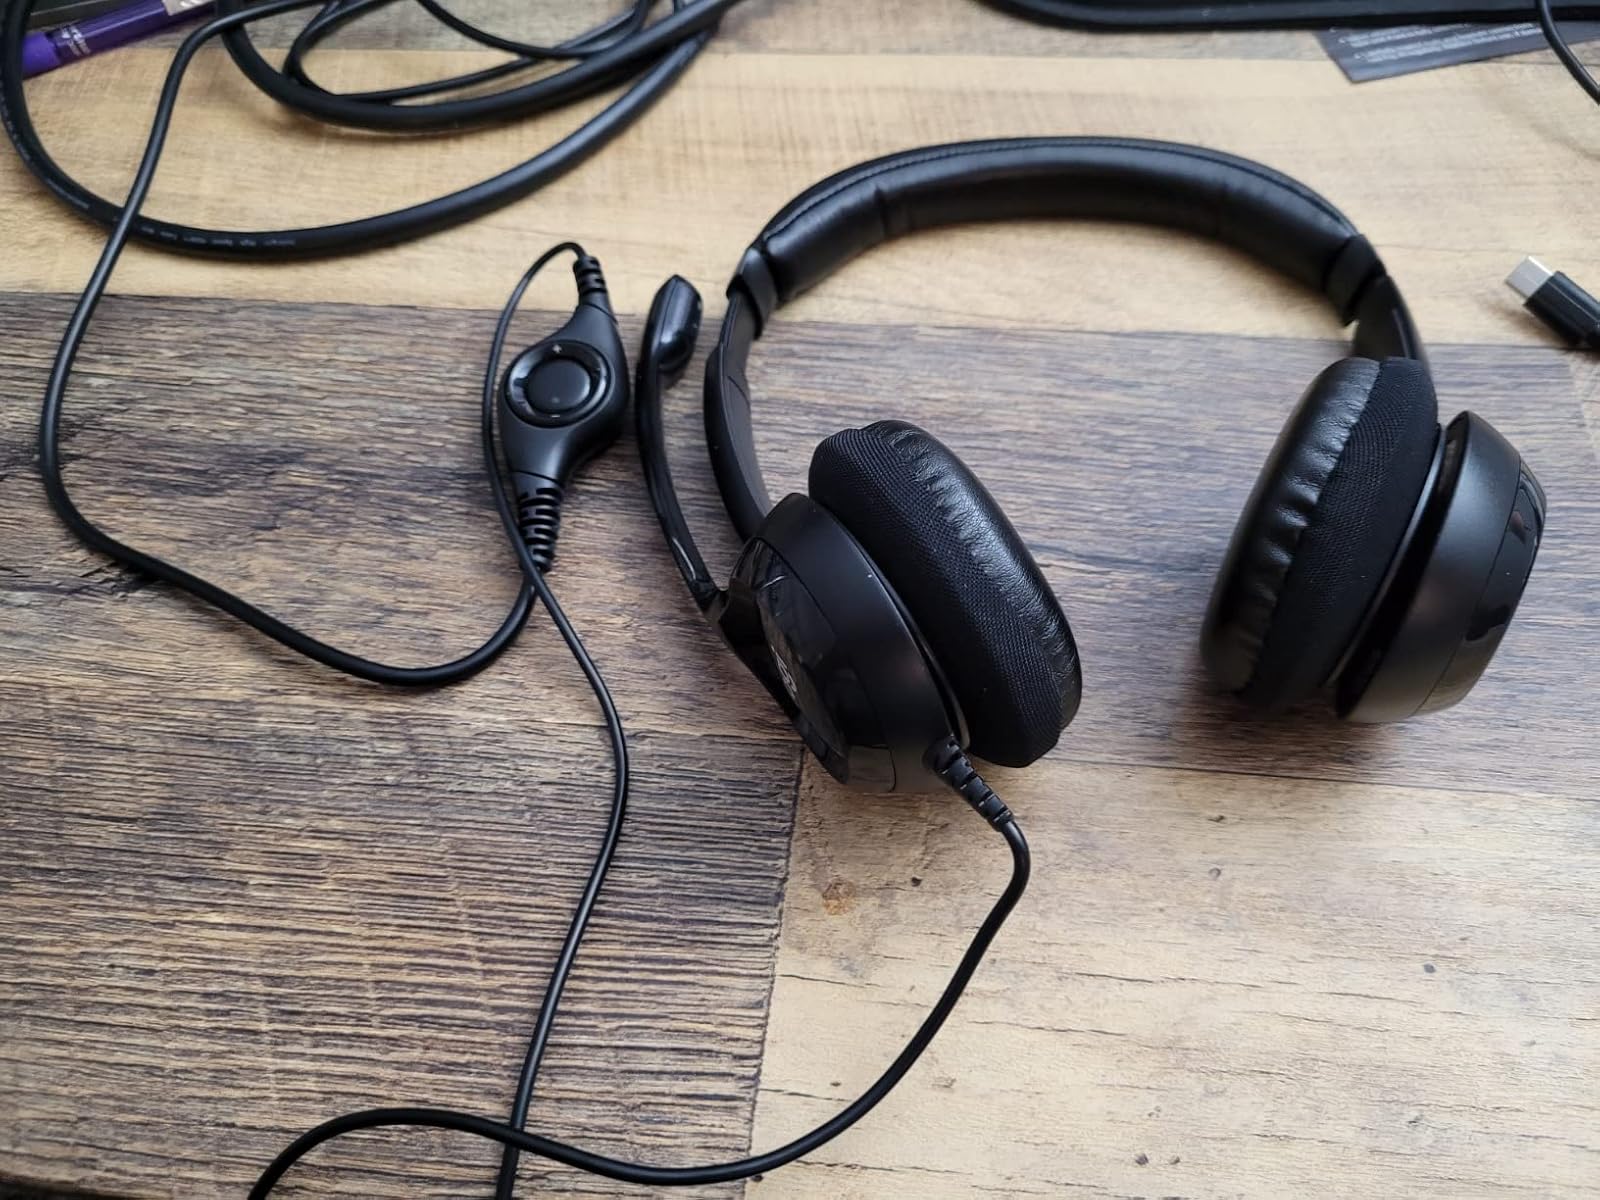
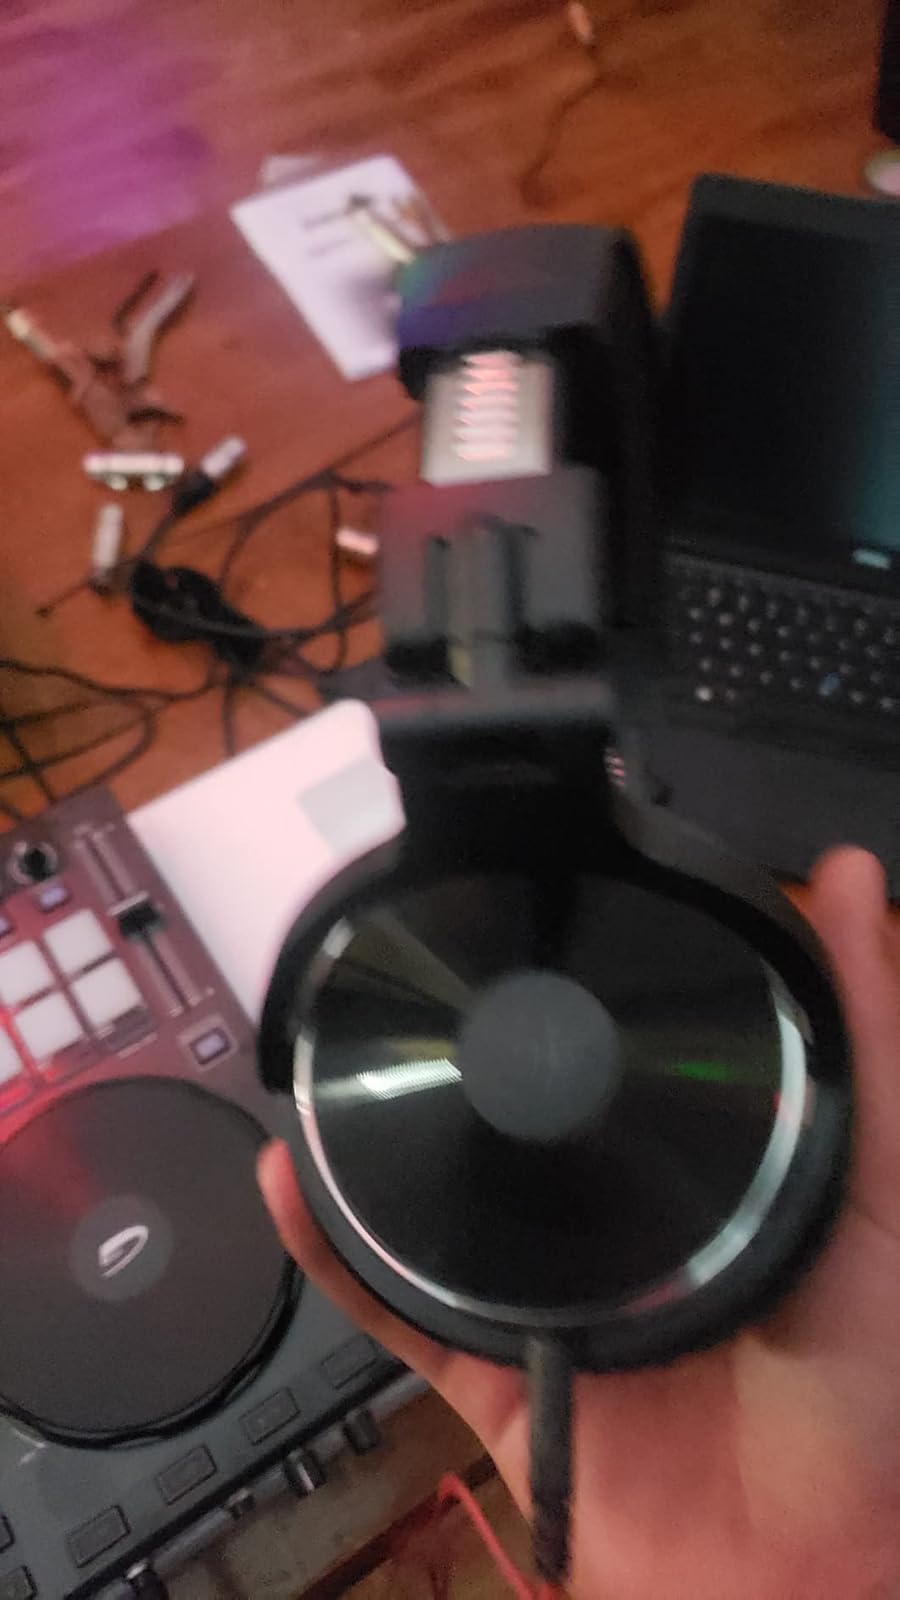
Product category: headphones
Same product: no